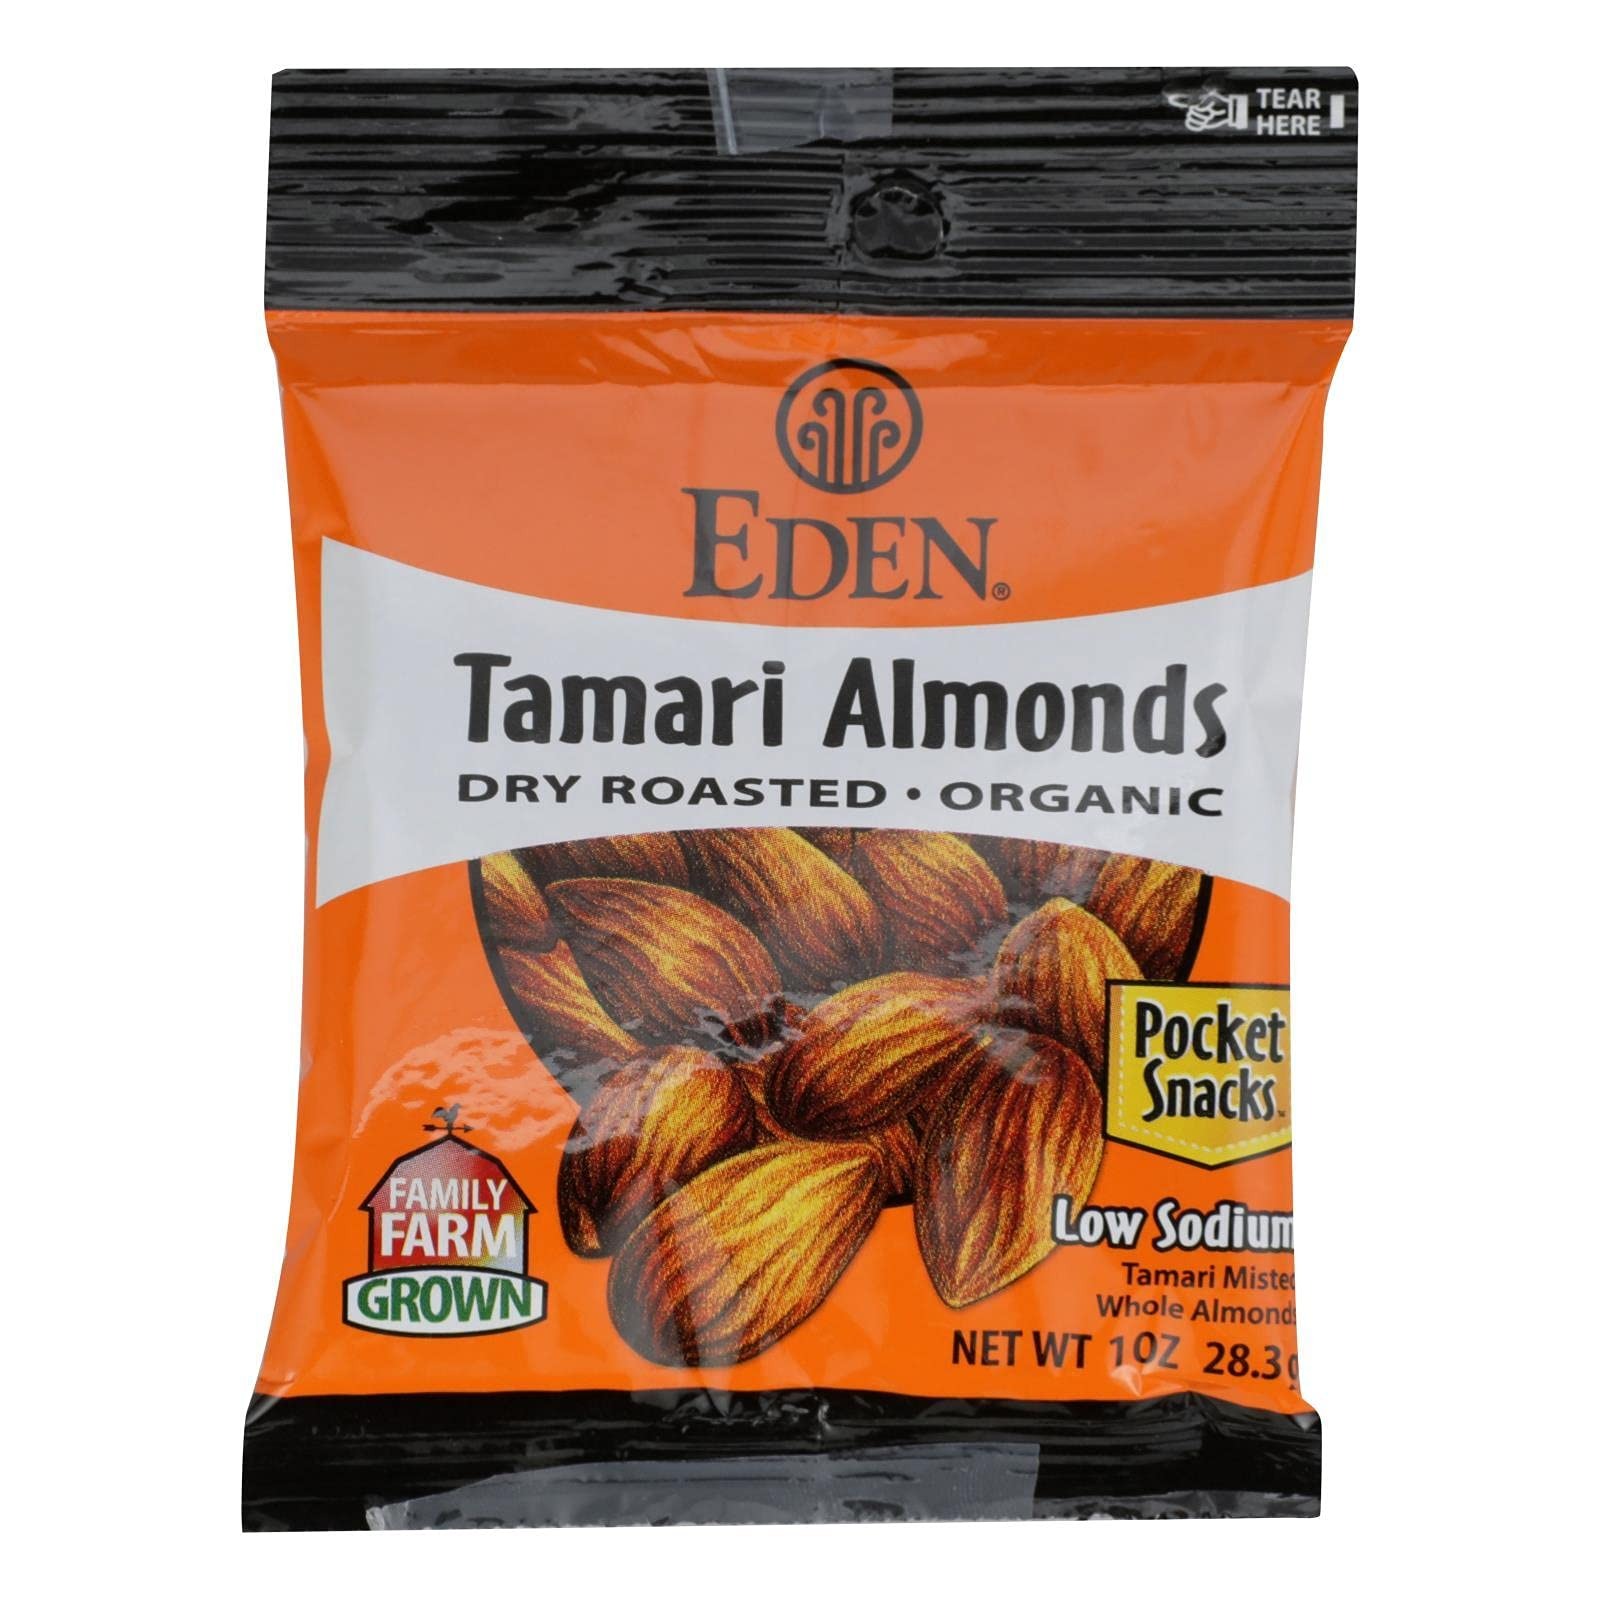
Item Name: Eden Foods Organic Dry Roasted Tamari Almonds, 1 Ounce - 12 per case.12
Product Description: Enjoy Eden Foods Almonds, Tamari. Rich tasting, gas fire, infrared roasted organic almonds misted with Eden imported organic tamari soy sauce. Low sodium, rich in magnesium, and a good source of healthy fiber and protein. A satisfying and delicious snack food any time. Gluten free. (note: description is informational only. Please refer to product package for all ingredients and consult your health professional with any questions prior to use.)
Value: 12.0
Unit: Ounce

Price: 28.67